Shagan (lake, Abai Region)

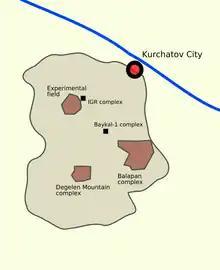
Location of the Balapan Complex within the Semipalatinsk Polygon.

Shagan or Chagan is a lake in Zhanasemey District, Abai Region, Kazakhstan. Formed by a nuclear test explosion in 1965, it is part of the Balapan complex, one of the main tourist attractions of the Semipalatinsk Test Site.